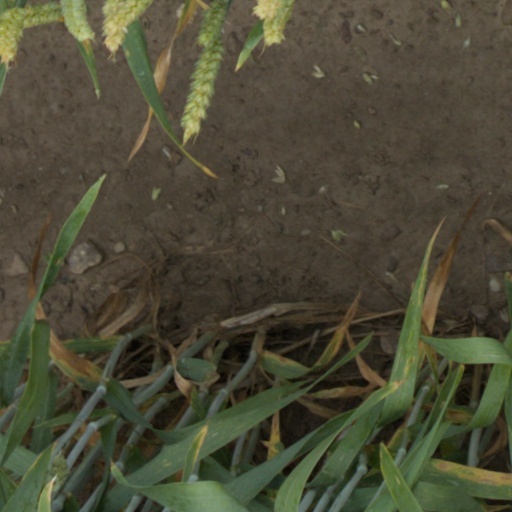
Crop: wheat